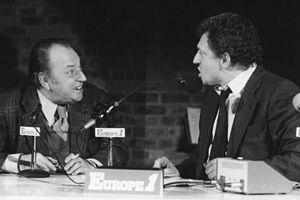
Germain Muller et Jacques Martin à Strasbourg en 1978.
Jacques Martin, né le 22 juin 1933 à Lyon et mort le 14 septembre 2007 à Biarritz, est un comédien, animateur de radio et de télévision, chanteur, humoriste, imitateur, réalisateur et producteur de télévision français.
Germain Muller, né le 11 juillet 1923 et mort le 10 octobre 1994 à Strasbourg est un auteur dramatique, acteur, homme politique, poète, chansonnier, humoriste et cofondateur du cabaret strasbourgeois « De Barabli ». Personnalité aux multiples facettes, il a contribué à façonner l’imaginaire de la région et figure aujourd'hui en bonne place au « Panthéon alsacien ».